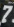
Number: 7